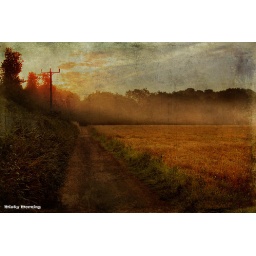
A fresh August morning with the mist still rising over the newly harvested fieldsEarly morning dog walking has its moments.